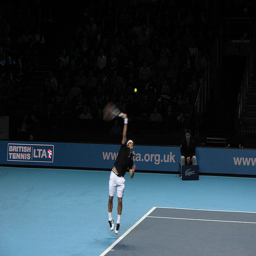
A man hitting a tennis ball with racket
A tennis player in white and black stretches his racket in the air toward a ball on a tennis court.
A man swinging a tennis racket at the ball on the tennis court.
A lawn tennis player is seen playing the game.
A player jumps to hit a ball on an indoor tennis court during a match.